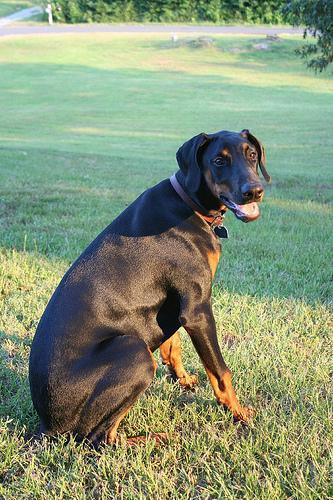
Doberman